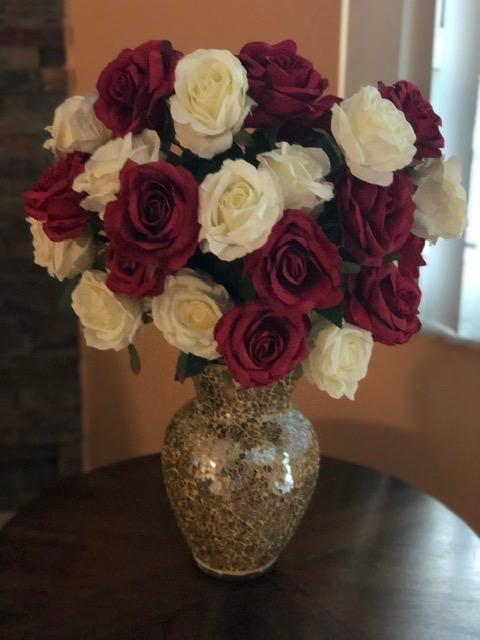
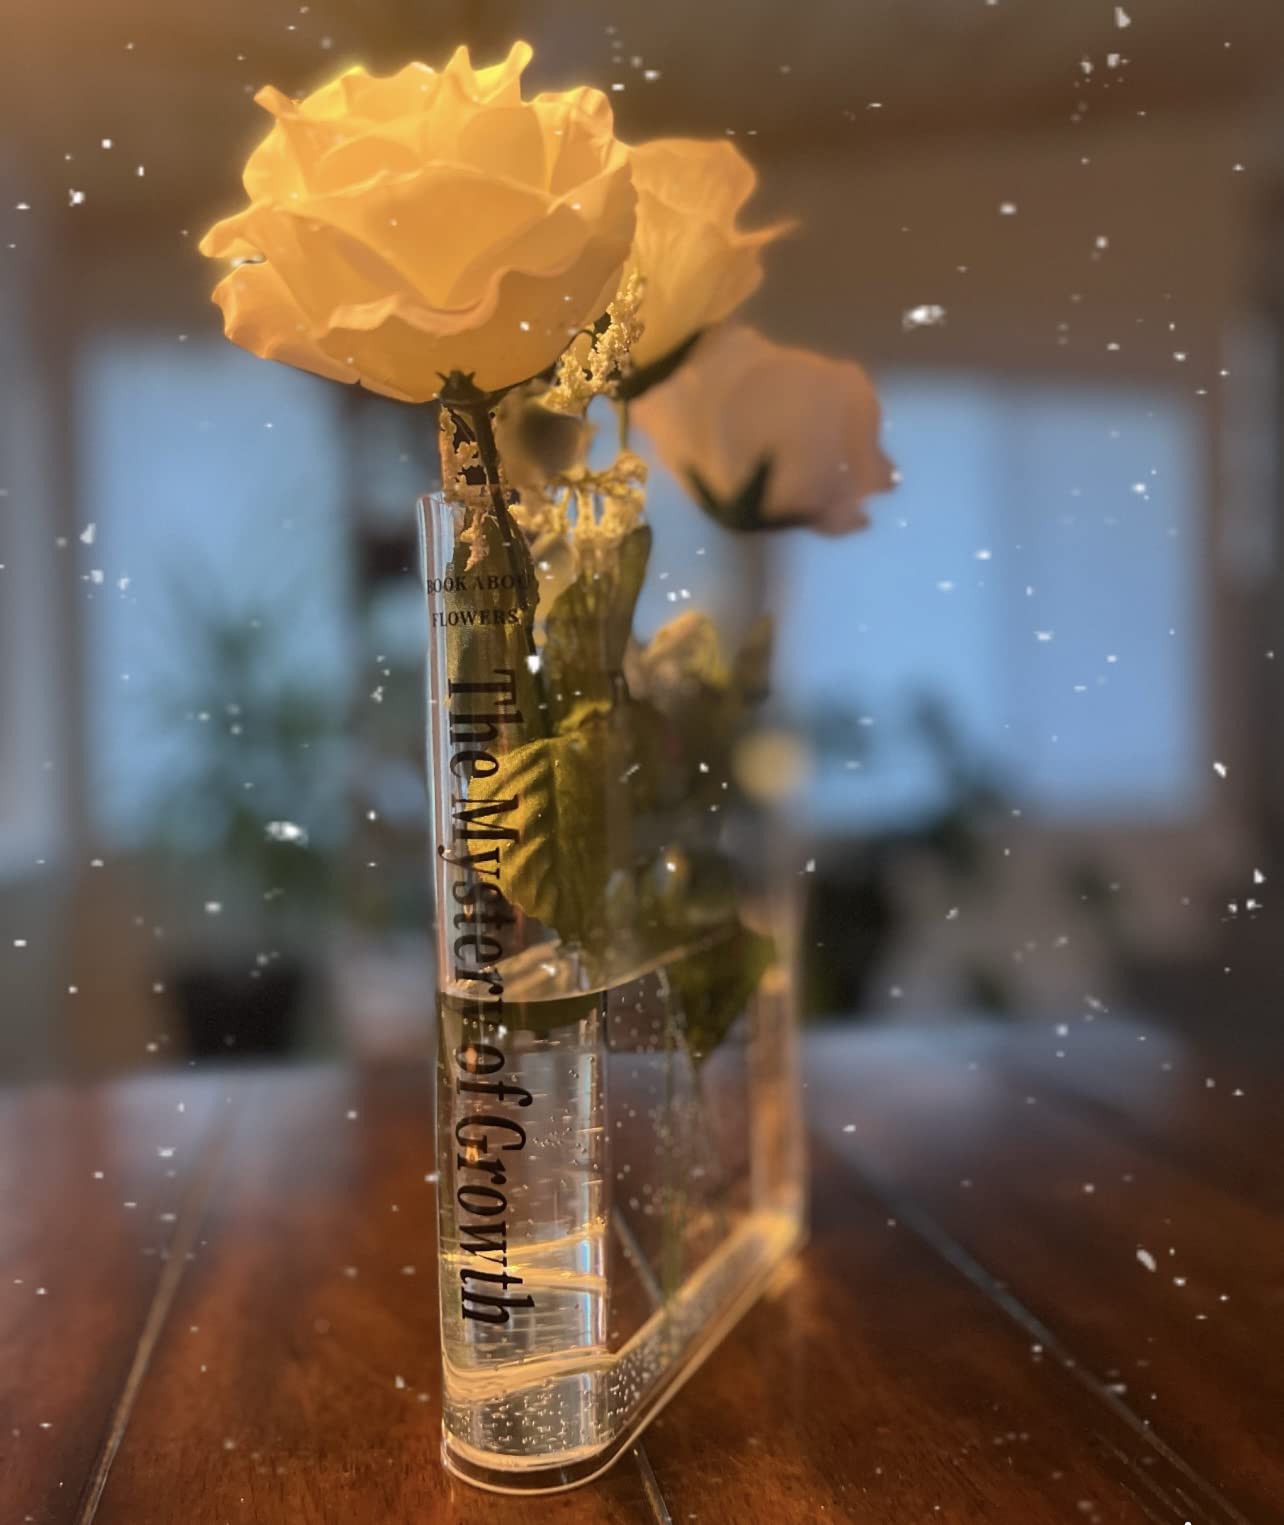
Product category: vase
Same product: no